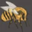
Label: bee